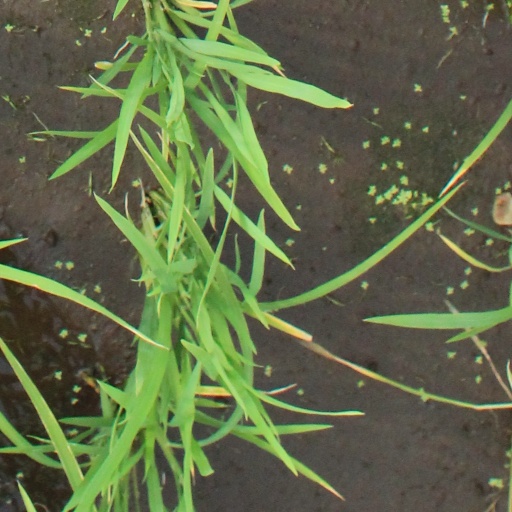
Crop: rice